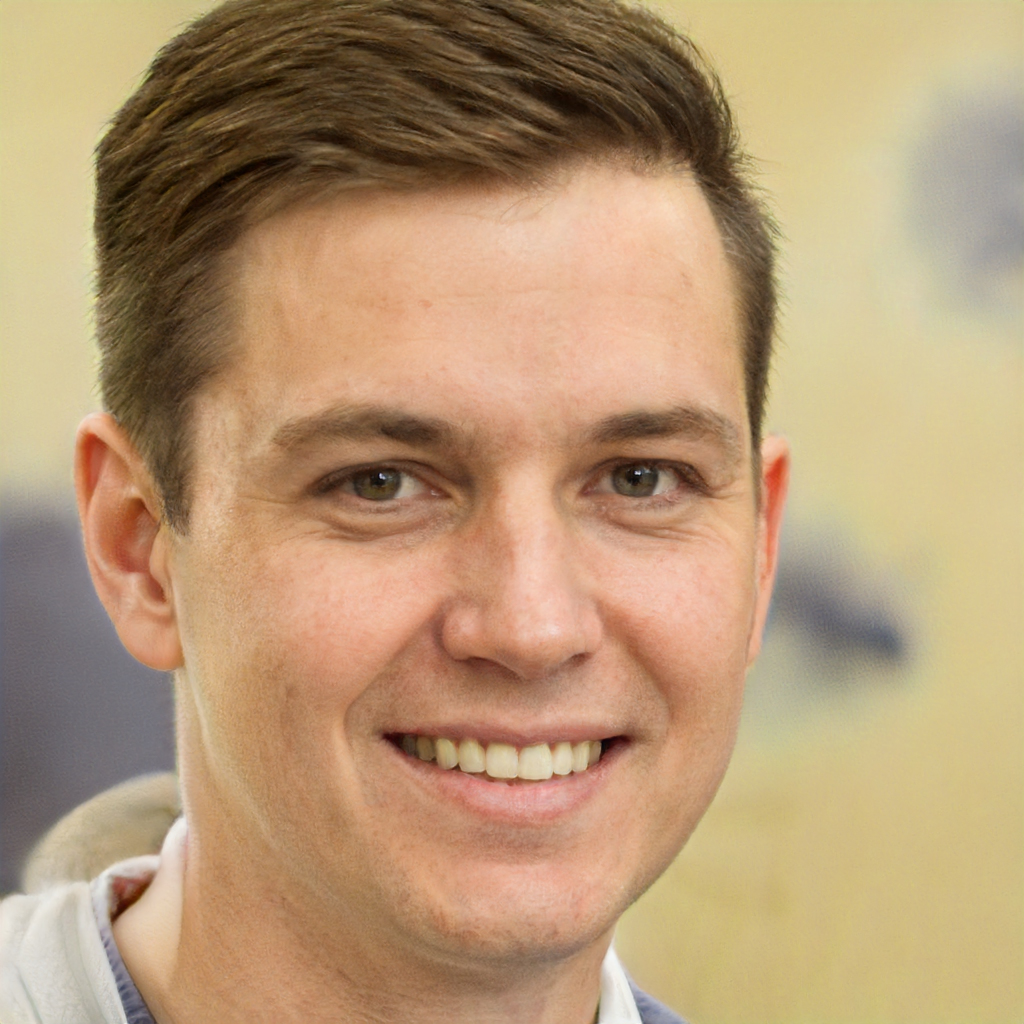
Portrait style: Real Portrait